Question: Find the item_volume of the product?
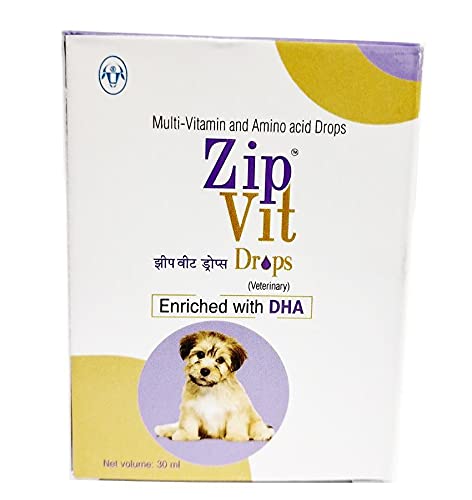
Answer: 30.0 millilitre